Genocide justification

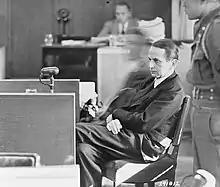
Otto Ohlendorf testifies at the Einsatzgruppen trial, in which he attempted to justify the Einsatzgruppen murders.

Genocide justification is the claim that a genocide is morally excusable/defensible, necessary, and/or sanctioned by law. Genocide justification differs from genocide denial, which is an attempt to reject the occurrence of genocide. Perpetrators often claim that genocide victims presented a serious threat, justifying their actions by stating it was legitimate self-defense of a nation or state. According to modern international criminal law, there can be no excuse for genocide. Genocide is often camouflaged as military activity against combatants, and the distinction between denial and justification is often blurred.